Rahasya Rathri

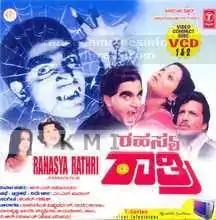
VCD cover

Rahasya Rathri is a 1980 Indian Kannada-language film, directed by M. S. Kumar and produced by R. N. Brothers. The film stars Vishnuvardhan, Bharathi, Prakash and Radha Ravi. The film has musical score by Shankar–Ganesh.